Barahin-e-Ahmadiyya

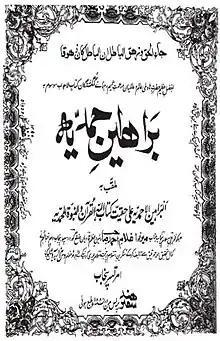
Title page of the first part of Barahin-e-Ahmadiyya (1880).

Al-Barāhīn al-Ahmadīyyah 'alā Haqīqatu Kitāb Allāh al-Qur'ān wa'n-Nabūwwatu al-Muhammadīyyah (Ahmadiyya Arguments in Support of the Book of Allah - the Qur'an, and the Prophethood of Muhammad) is a five-part book written by Mirza Ghulam Ahmad, the founder of the Ahmadiyya Movement. The first two parts were published in 1880 CE, the third volume was published in 1882, the fourth volume in 1884 and the fifth volume in 1905. In writing the book, Ghulam Ahmad sought to rejuvenate Islam by arguing for the validity of its principles and vindicating its teachings in response to Christian and Hindu polemics against Islam as well as atheistic philosophies. In this context, a significant portion of the subject matter of the book is dedicated to the defence of Islam as a whole against the criticism of Muhammad, the Qur'an and Islam that was raised in the 18th and 19th centuries predominantly by Christian missionaries and Hindu revivalists.